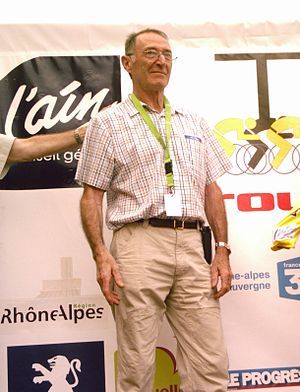
Roger Pingeon
Roger Pingeon
Roger Pingeon var en professionel landevejscykelrytter fra Frankrig mellem 1964 og 1974. Pingeon vandt Tour de France i 1967 og Vuelta a España i 1969. I 1969 kom Pingeon også på andenpladsen efter Eddy Merckx i Tour de France.